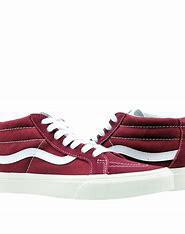
Brand: Vans
Model: SK8 Mid